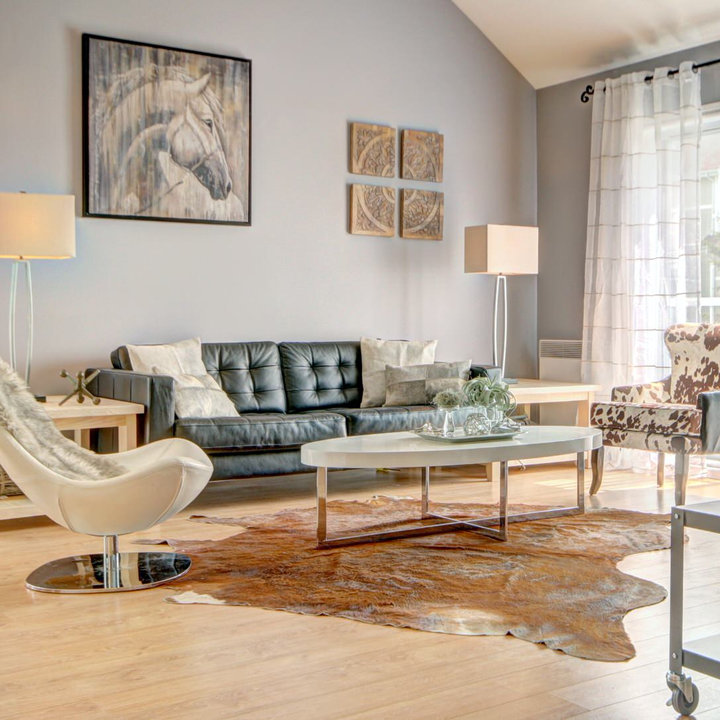
Style: Scandinavian